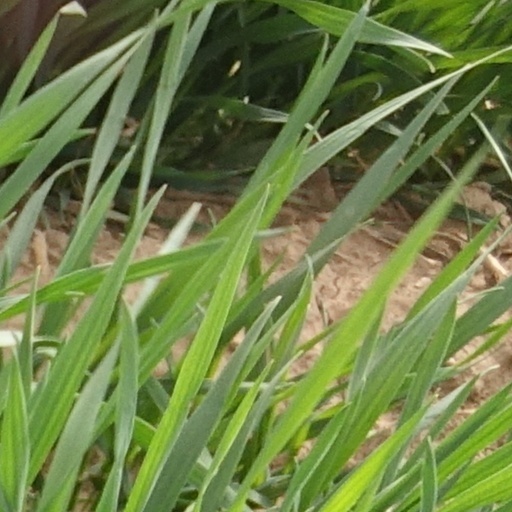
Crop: wheat